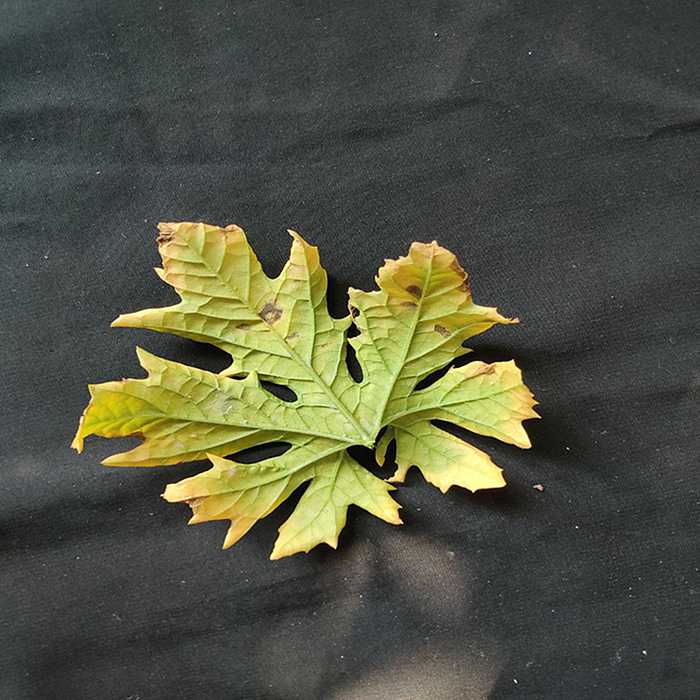
Plant: Bitter Gourd
Label: Fusarium wilt